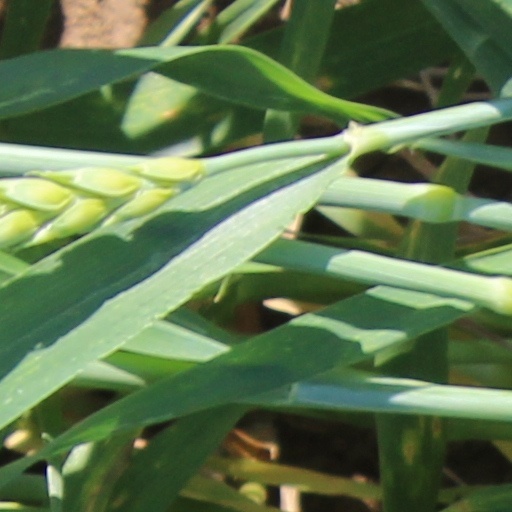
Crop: wheat